Panchakki

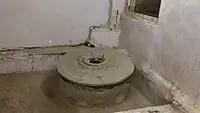
Panchakki, Aurangabad

The water-mill is kept fed with sufficient water by an underground conduit, which commences from a well just above the junction of the Harsul river with a tributary stream eight kilometers away. After crossing the tributary stream near its confluence with Harsul, this water-pipe proceeds to the Panchakki reservoir. The arrangement is such that the water is made to fall into the Panchakki cistern from quite a height in order to generate the necessary power to drive the mill. The cistern lies in front of the mosque whose bottom forms the roof of a spacious hall. The cool chambers of the hall are used in summers by pilgrims, and is about 164' X 31' ornamented with fountains. The excess of water is let in the Kham river.